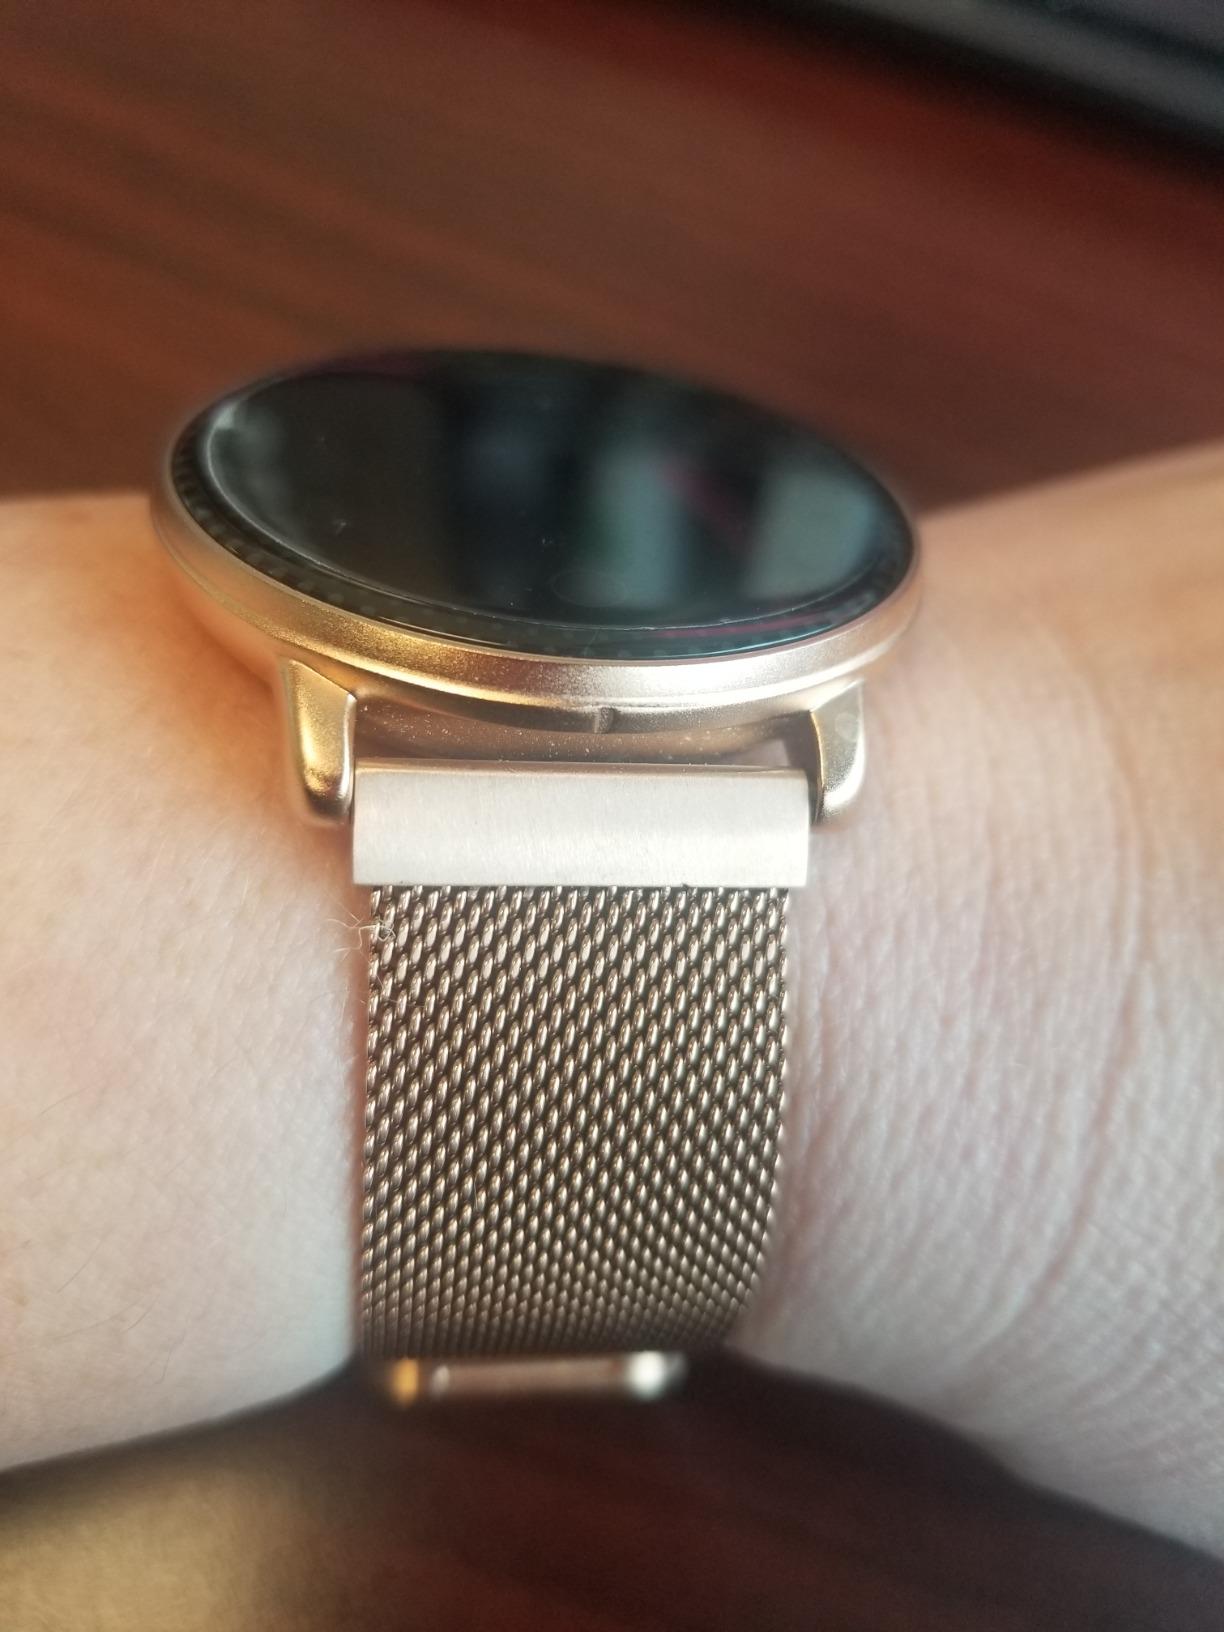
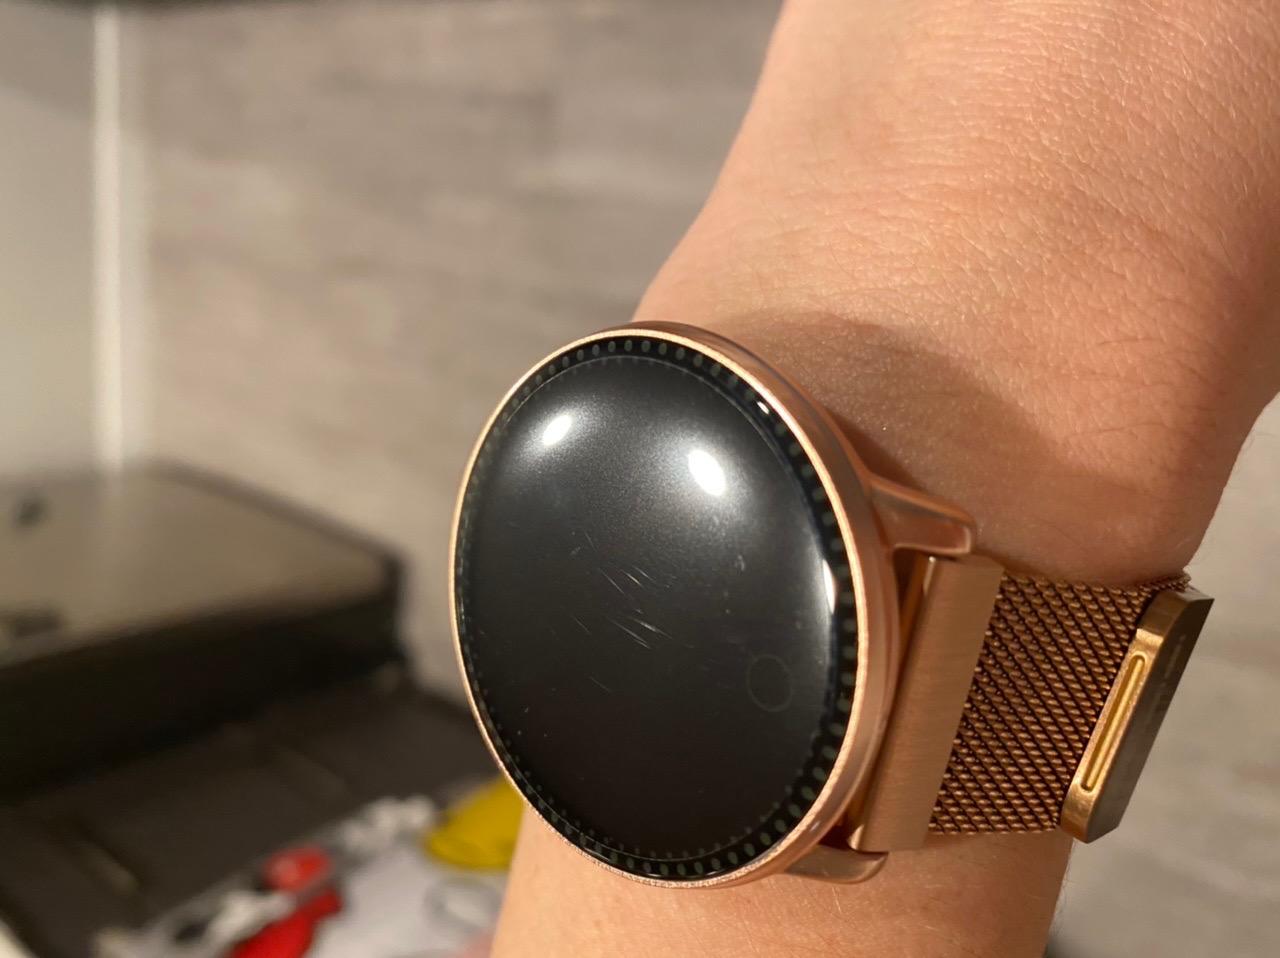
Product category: smartwatch
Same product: yes